Lisbon

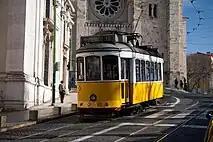
A Lisbon tram by Lisbon Cathedral and Santo António Church

The Chiado is a traditional shopping area that mixes old and modern commercial establishments, concentrated specially in the Rua do Carmo and the Rua Garrett. Locals as well as tourists visit the Chiado to buy books, clothing and pottery as well as to have a cup of coffee. The most famous café of Chiado is "A Brasileira", famous for having had poet Fernando Pessoa among its customers. The Chiado is also an important cultural area, with several museums and theatres, including the opera. Several buildings of the Chiado were destroyed in a fire in 1988, an event that deeply shocked the country. Thanks to a renovation project that lasted more than 10 years, coordinated by celebrated architect Siza Vieira, the affected area has now virtually recovered.